Paul Grant (basketball)

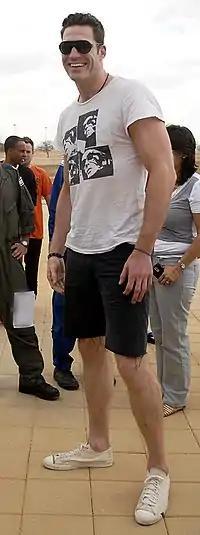

Paul Edward Grant (born January 6, 1974) is a retired American professional basketball player. He was born in Pittsburgh, Pennsylvania.